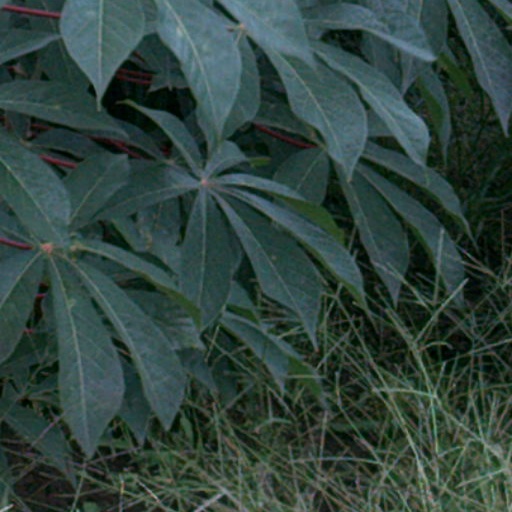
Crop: cassava